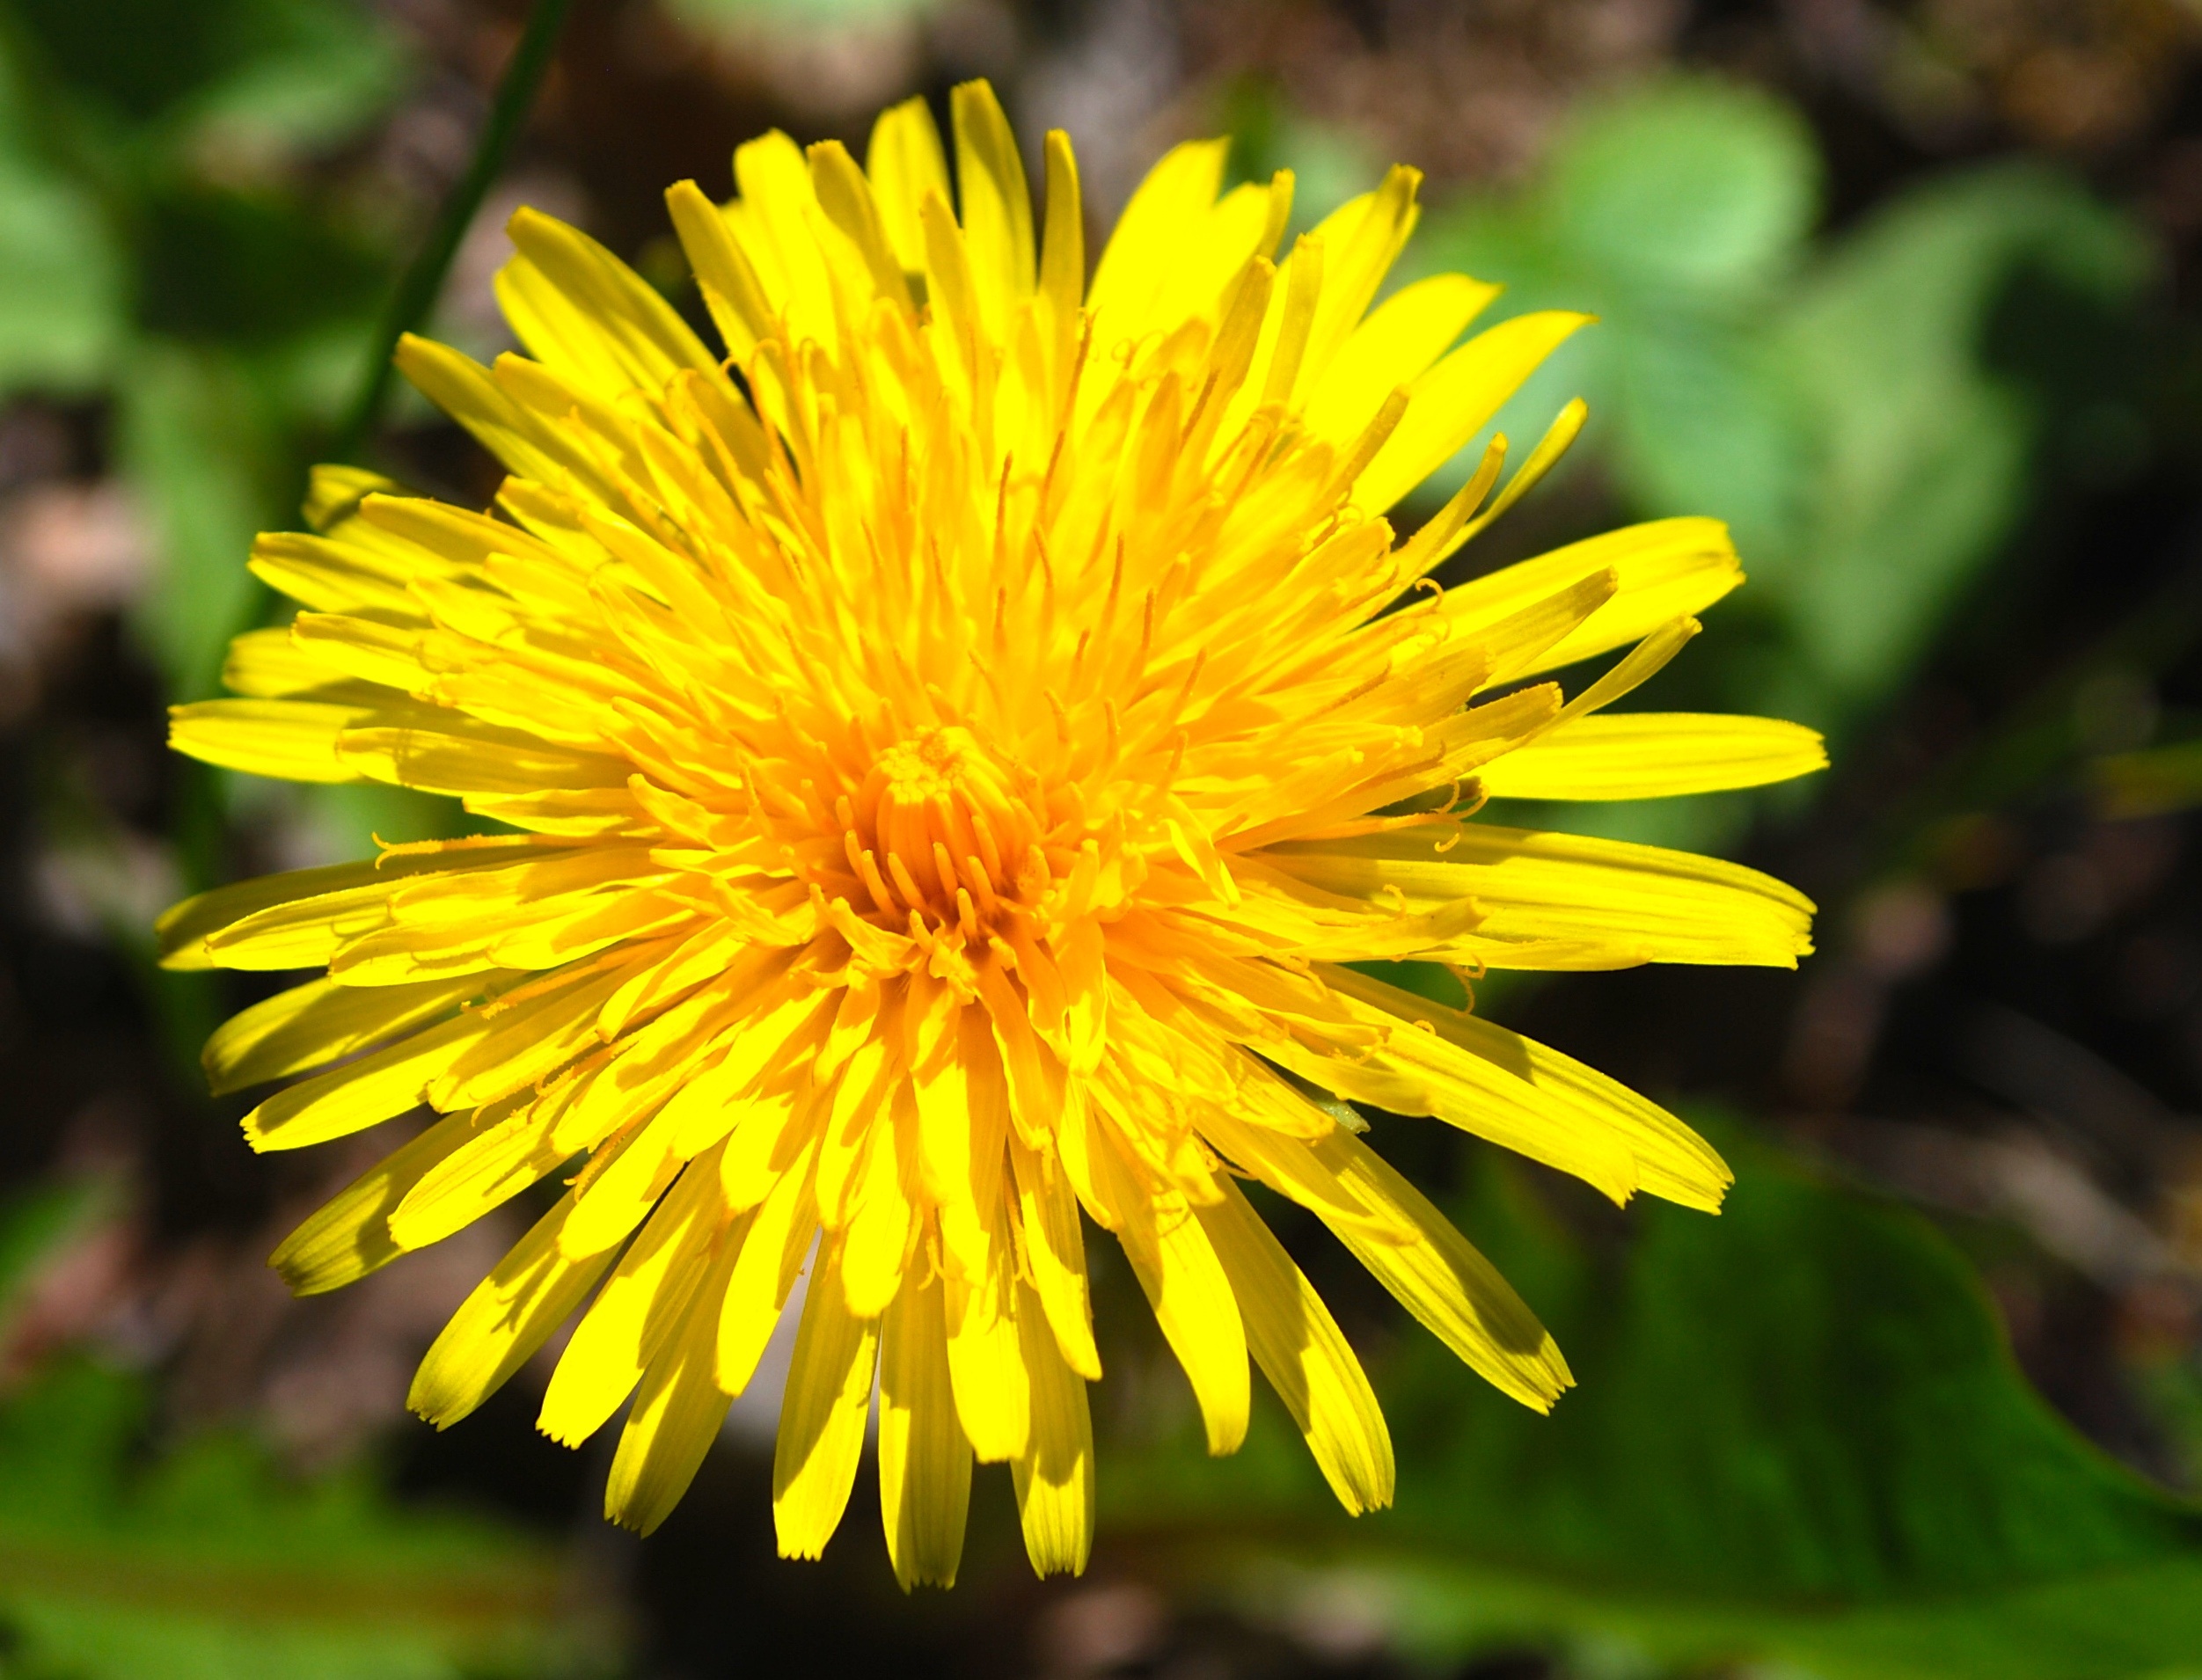
nature, plant, dandelion, flower, petal, summer, spring, color, botany, yellow, garden, flora, wildflower, close up, weeds, macro photography, flowering plant, daisy family, annual plant, plant stem, land plant